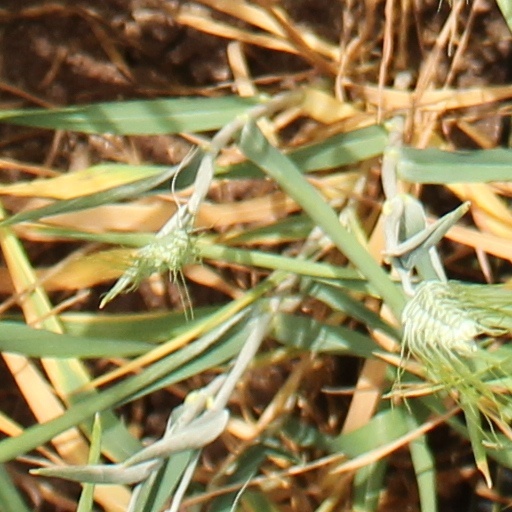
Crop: wheat